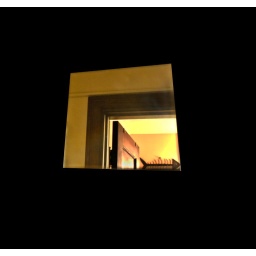
honey, there's a fish in the bathroom